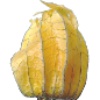
Label: physalis_with_husk